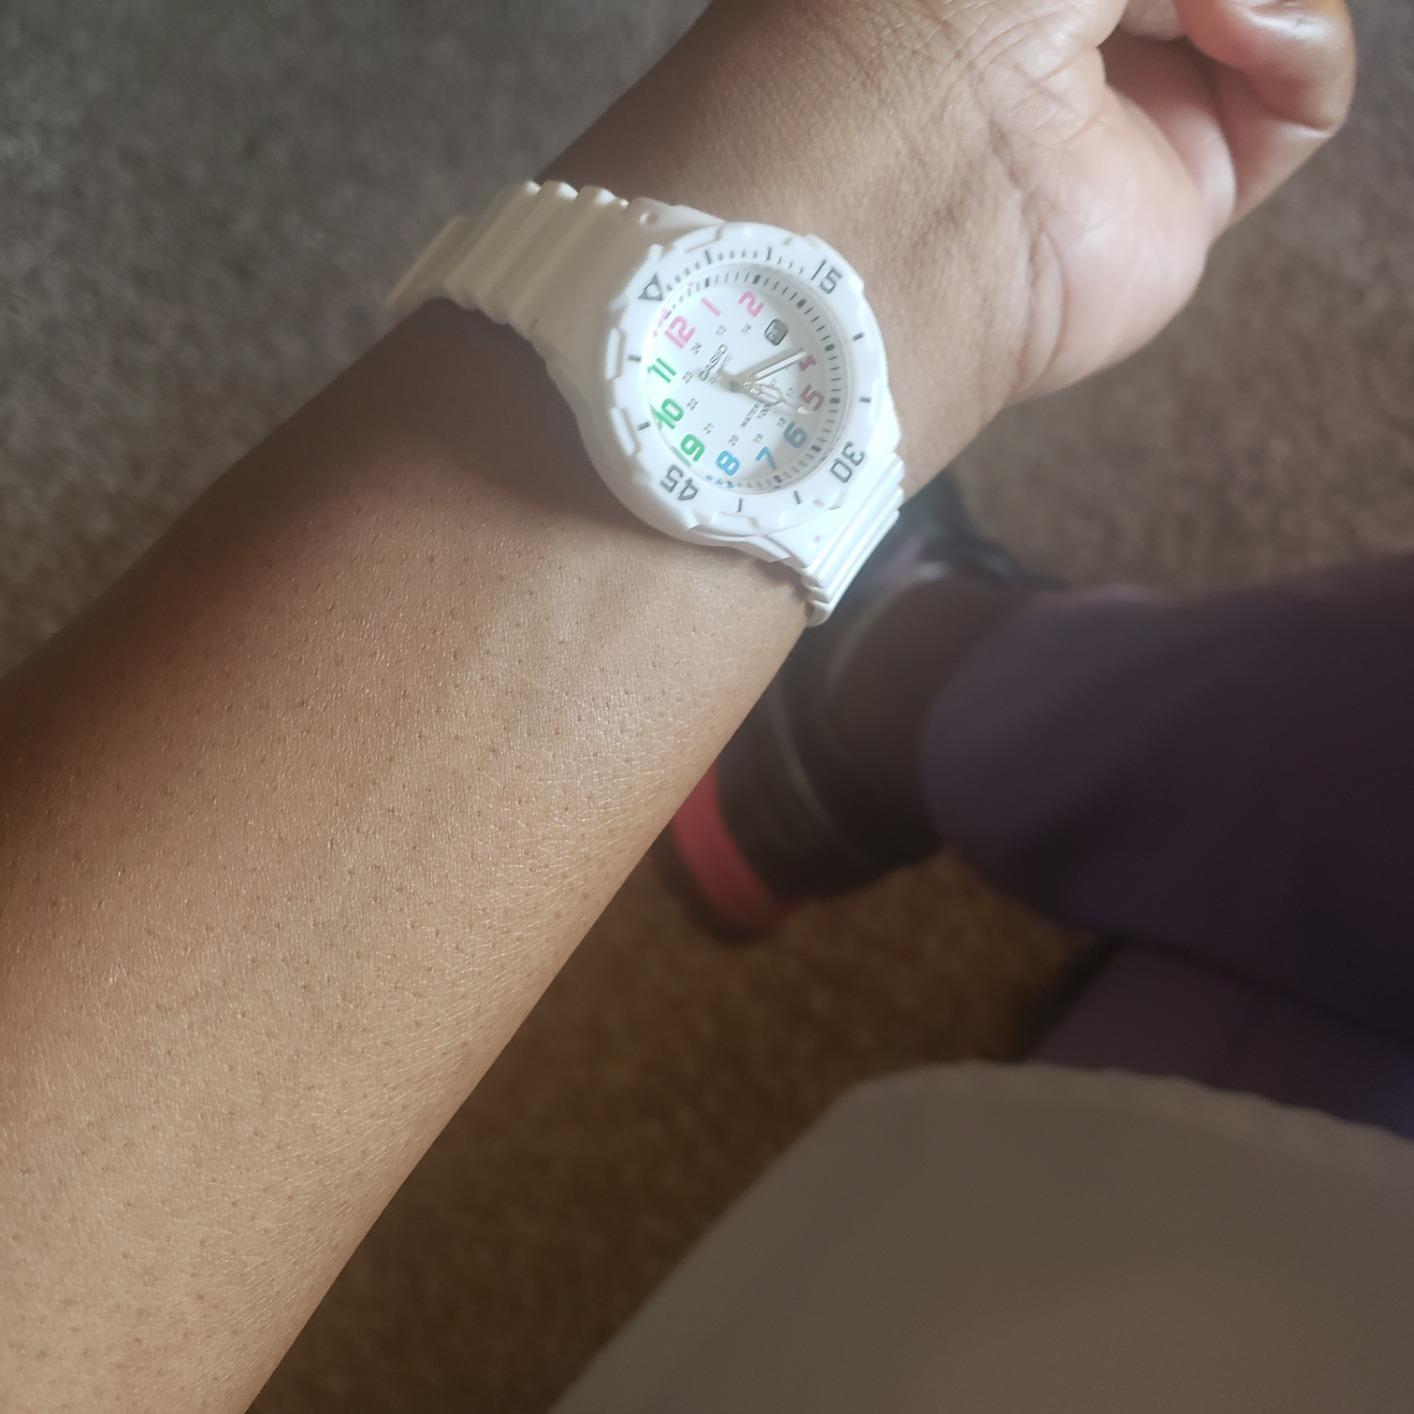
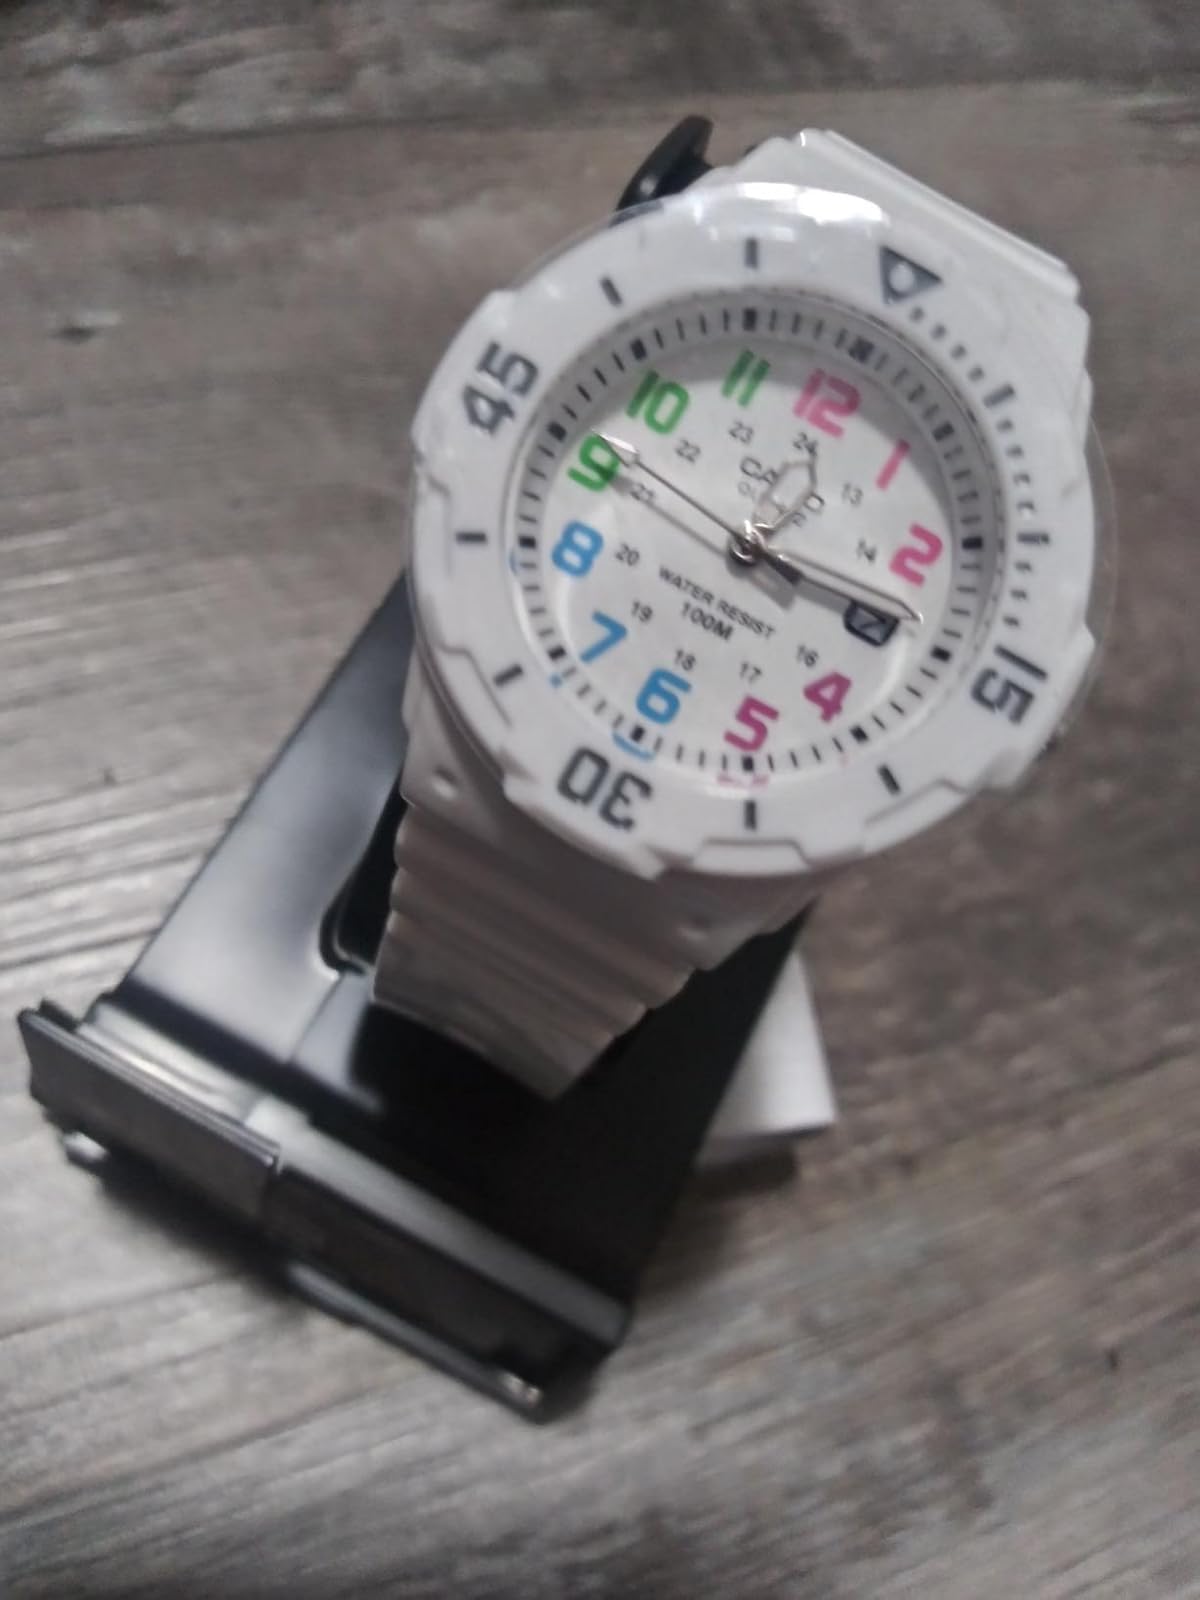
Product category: accessories_watch
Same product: yes